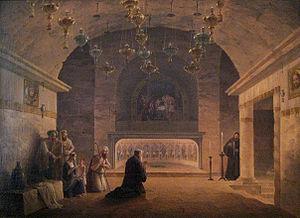
La basilique de la Nativité à Bethléem est l'une des plus vieilles églises du monde, bâtie selon la tradition, sur le lieu présumé de la naissance du Jésus de Nazareth. Elle a été érigée au IVᵉ siècle par l'empereur romain Constantin Iᵉʳ et restaurée sous Justinien au VIᵉ siècle.